Geology of Tasmania

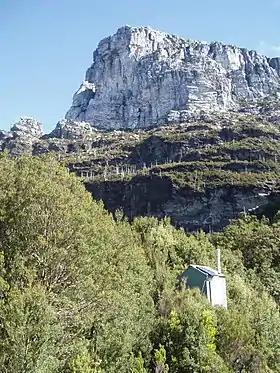
Frenchmans Cap consisting of Precambrian quartzite

In the Tyennan block, the Precambrian basement that forms the central core of Tasmania there are two formations. First, the Oonah Formation contains turbidite with quartz sandstone interbedded with siltstone deposited by gravity flows. This has been deformed with tight folds that have been overturned, and exhibits crenulation cleavage and brittle faulting. Zircons in the quartzite have peak numbers aged and . Secondly, the Scotchfire Metamorphic Complex contains quartzite deposited in the sea from windblown desert sands, schist and phyllite possibly from a delta. Small quantities of dolomite and boulder conglomerate are also included. The complex includes boudinage structure and "en echelon" veins. Phyllite